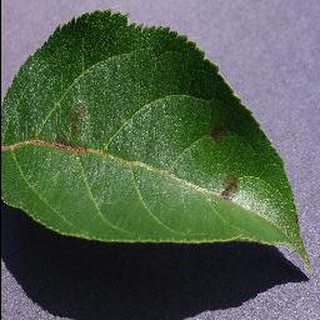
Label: apple_apple_scab